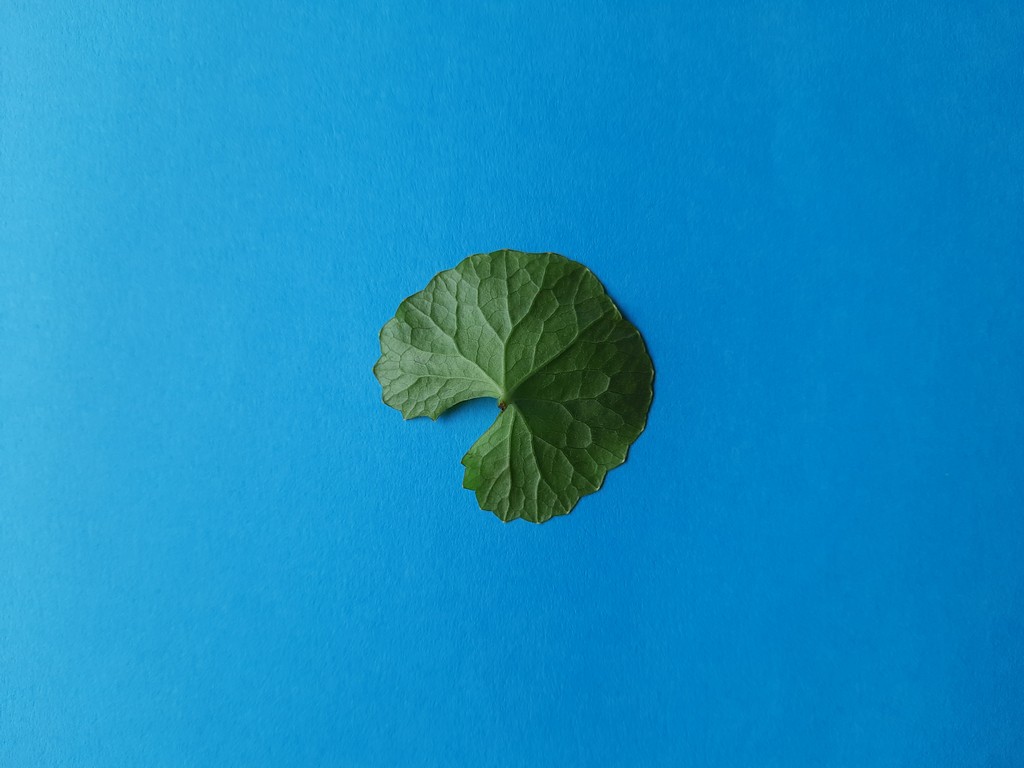
Label: Healthy